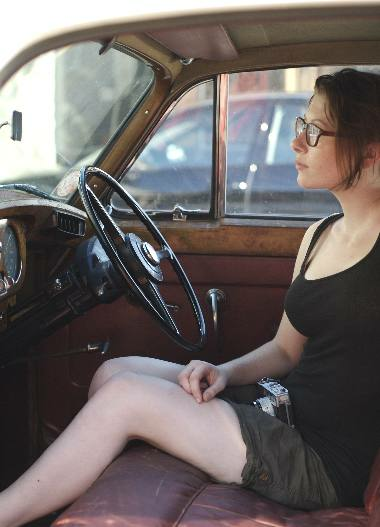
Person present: Yes